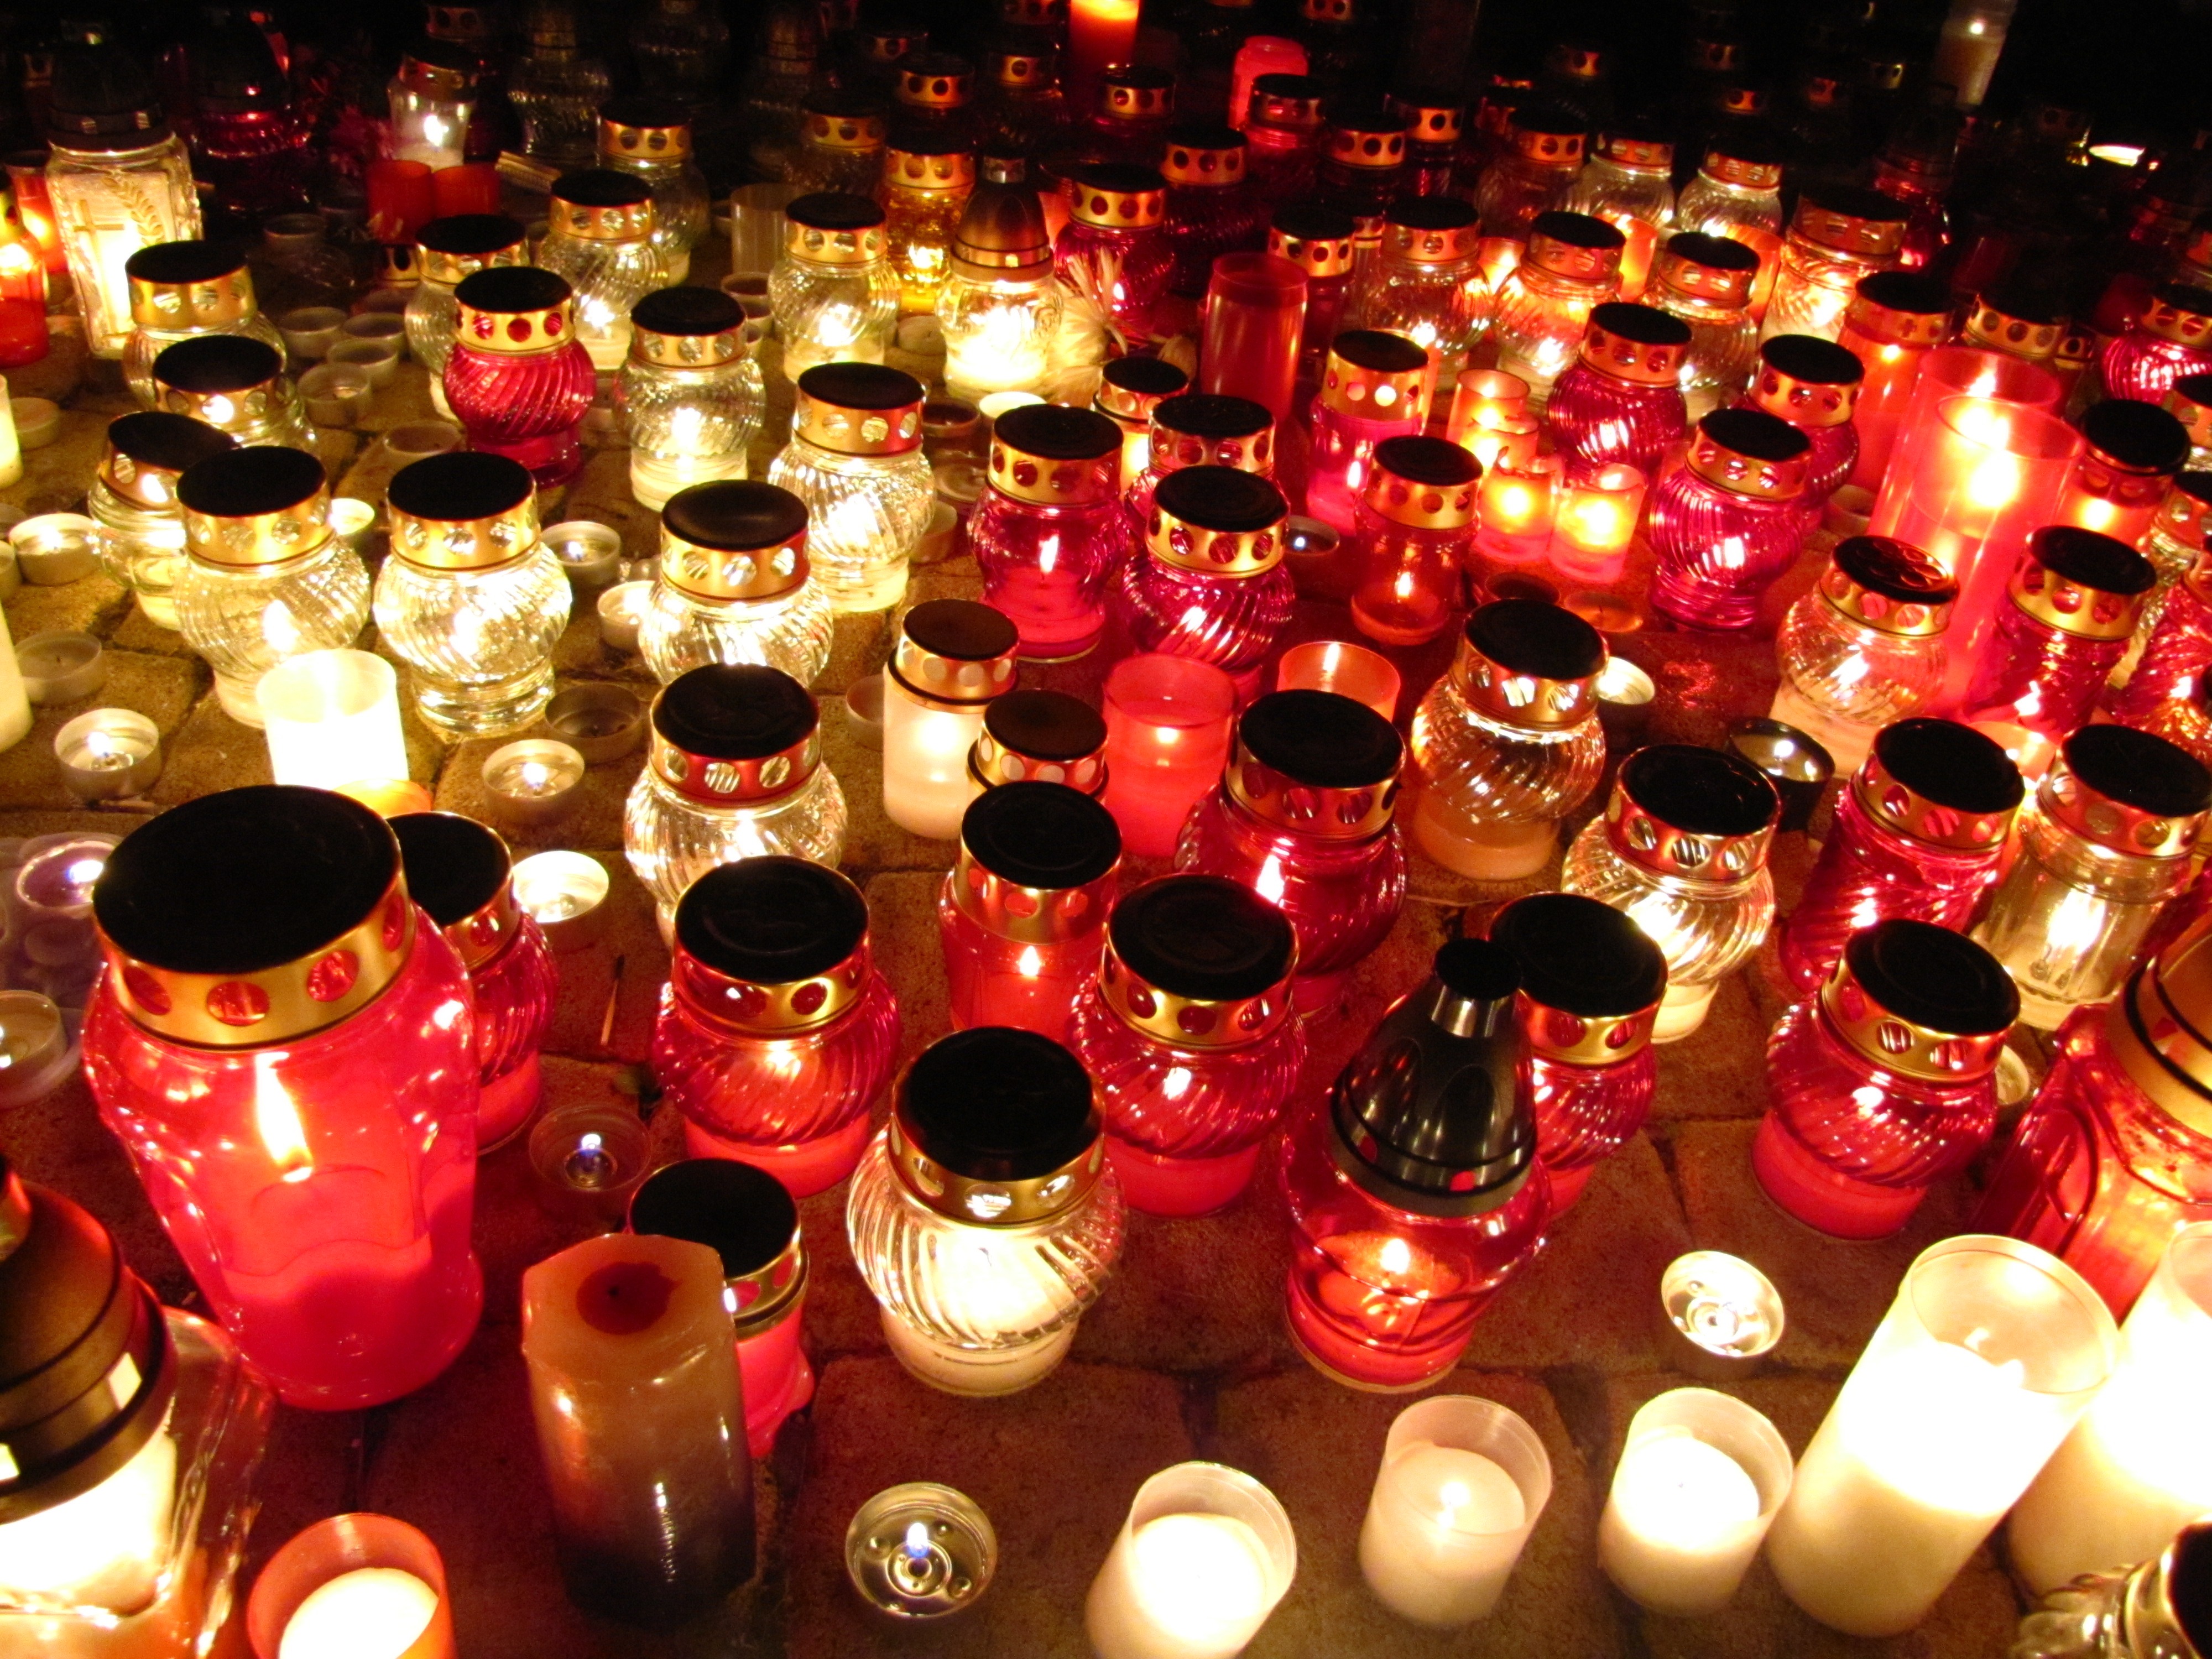
restaurant, meal, red, drink, lights, candles, graves, day of the dead